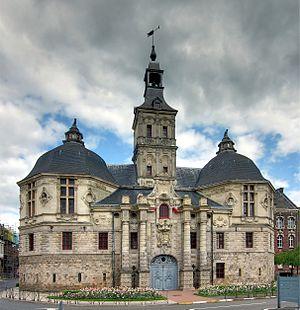
L'échevinage de l'abbaye de Saint-Amand-les-Eaux (Nord).
L'abbaye de Saint-Amand, initialement abbaye d'Elnon, installée à Saint-Amand-les-Eaux, fut une abbaye bénédictine en activité de 639 à 1790. Elle fut dès le IXᵉ siècle un centre culturel important, avec une bibliothèque et un scriptorium de production de manuscrits, tels que la Seconde Bible de Charles le Chauve, et des écolâtres célèbres tels que Milon et Hucbald.
Saint-Amand-les-Eaux est une commune française située dans le département du Nord, en région Hauts-de-France. Saint-Amand-les-Eaux et la Scarpe marquent la limite est de la Flandre française à laquelle la ville appartient historiquement.
Cet article recense une partie des monuments historiques du Nord, en France.